VC-137C SAM 27000

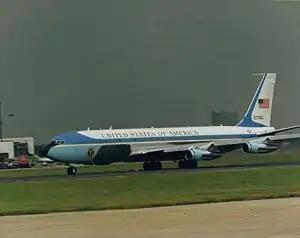
SAM 27000 taking off from Heathrow Airport

SAM 27000 is the second of the two Boeing VC-137C aircraft that were specifically configured and maintained for the use of the president of the United States. It used the call sign Air Force One when the president was on board, and at other times it used the call sign "SAM 27000" (spoken as 'SAM two-seven-thousand'), with SAM indicating 'Special Air Mission.' The VC-137C serial number "72-7000" is a customized version of the Boeing 707 which entered service during the Nixon administration in 1972. It served all US presidents until George W. Bush and was retired in 2001. It is now on display at the Ronald Reagan Presidential Library.